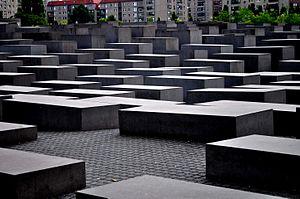
Stèles, Mémorial aux Juifs assassinés d'Europe , Berlin, Allemagne